2015 CONCACAF U-17 Championship

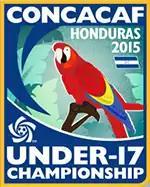

The 2015 CONCACAF U-17 Championship was a scheduled age-restricted international association football tournament organised by CONCACAF. The competition was used to determine the four CONCACAF representatives at the 2015 FIFA U-17 World Cup in Chile. The competition was hosted by Honduras.